Locke the Superman

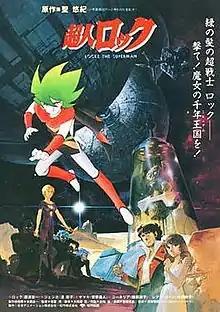
Japanese poster for the film

As of 2012, Discotek has licensed the original "Locke the Superman" film from 1984 and it was released on November 6. This is the first ever DVD release in the U.S. It was from the uncut, remastered, anamorphic telecine print used for the Japanese DVD release. Discotek provided both the Japanese audio with English subtitles and the original English dub from the 80s, which was previously released on VHS.